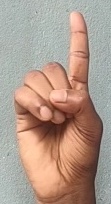
ASL sign: D